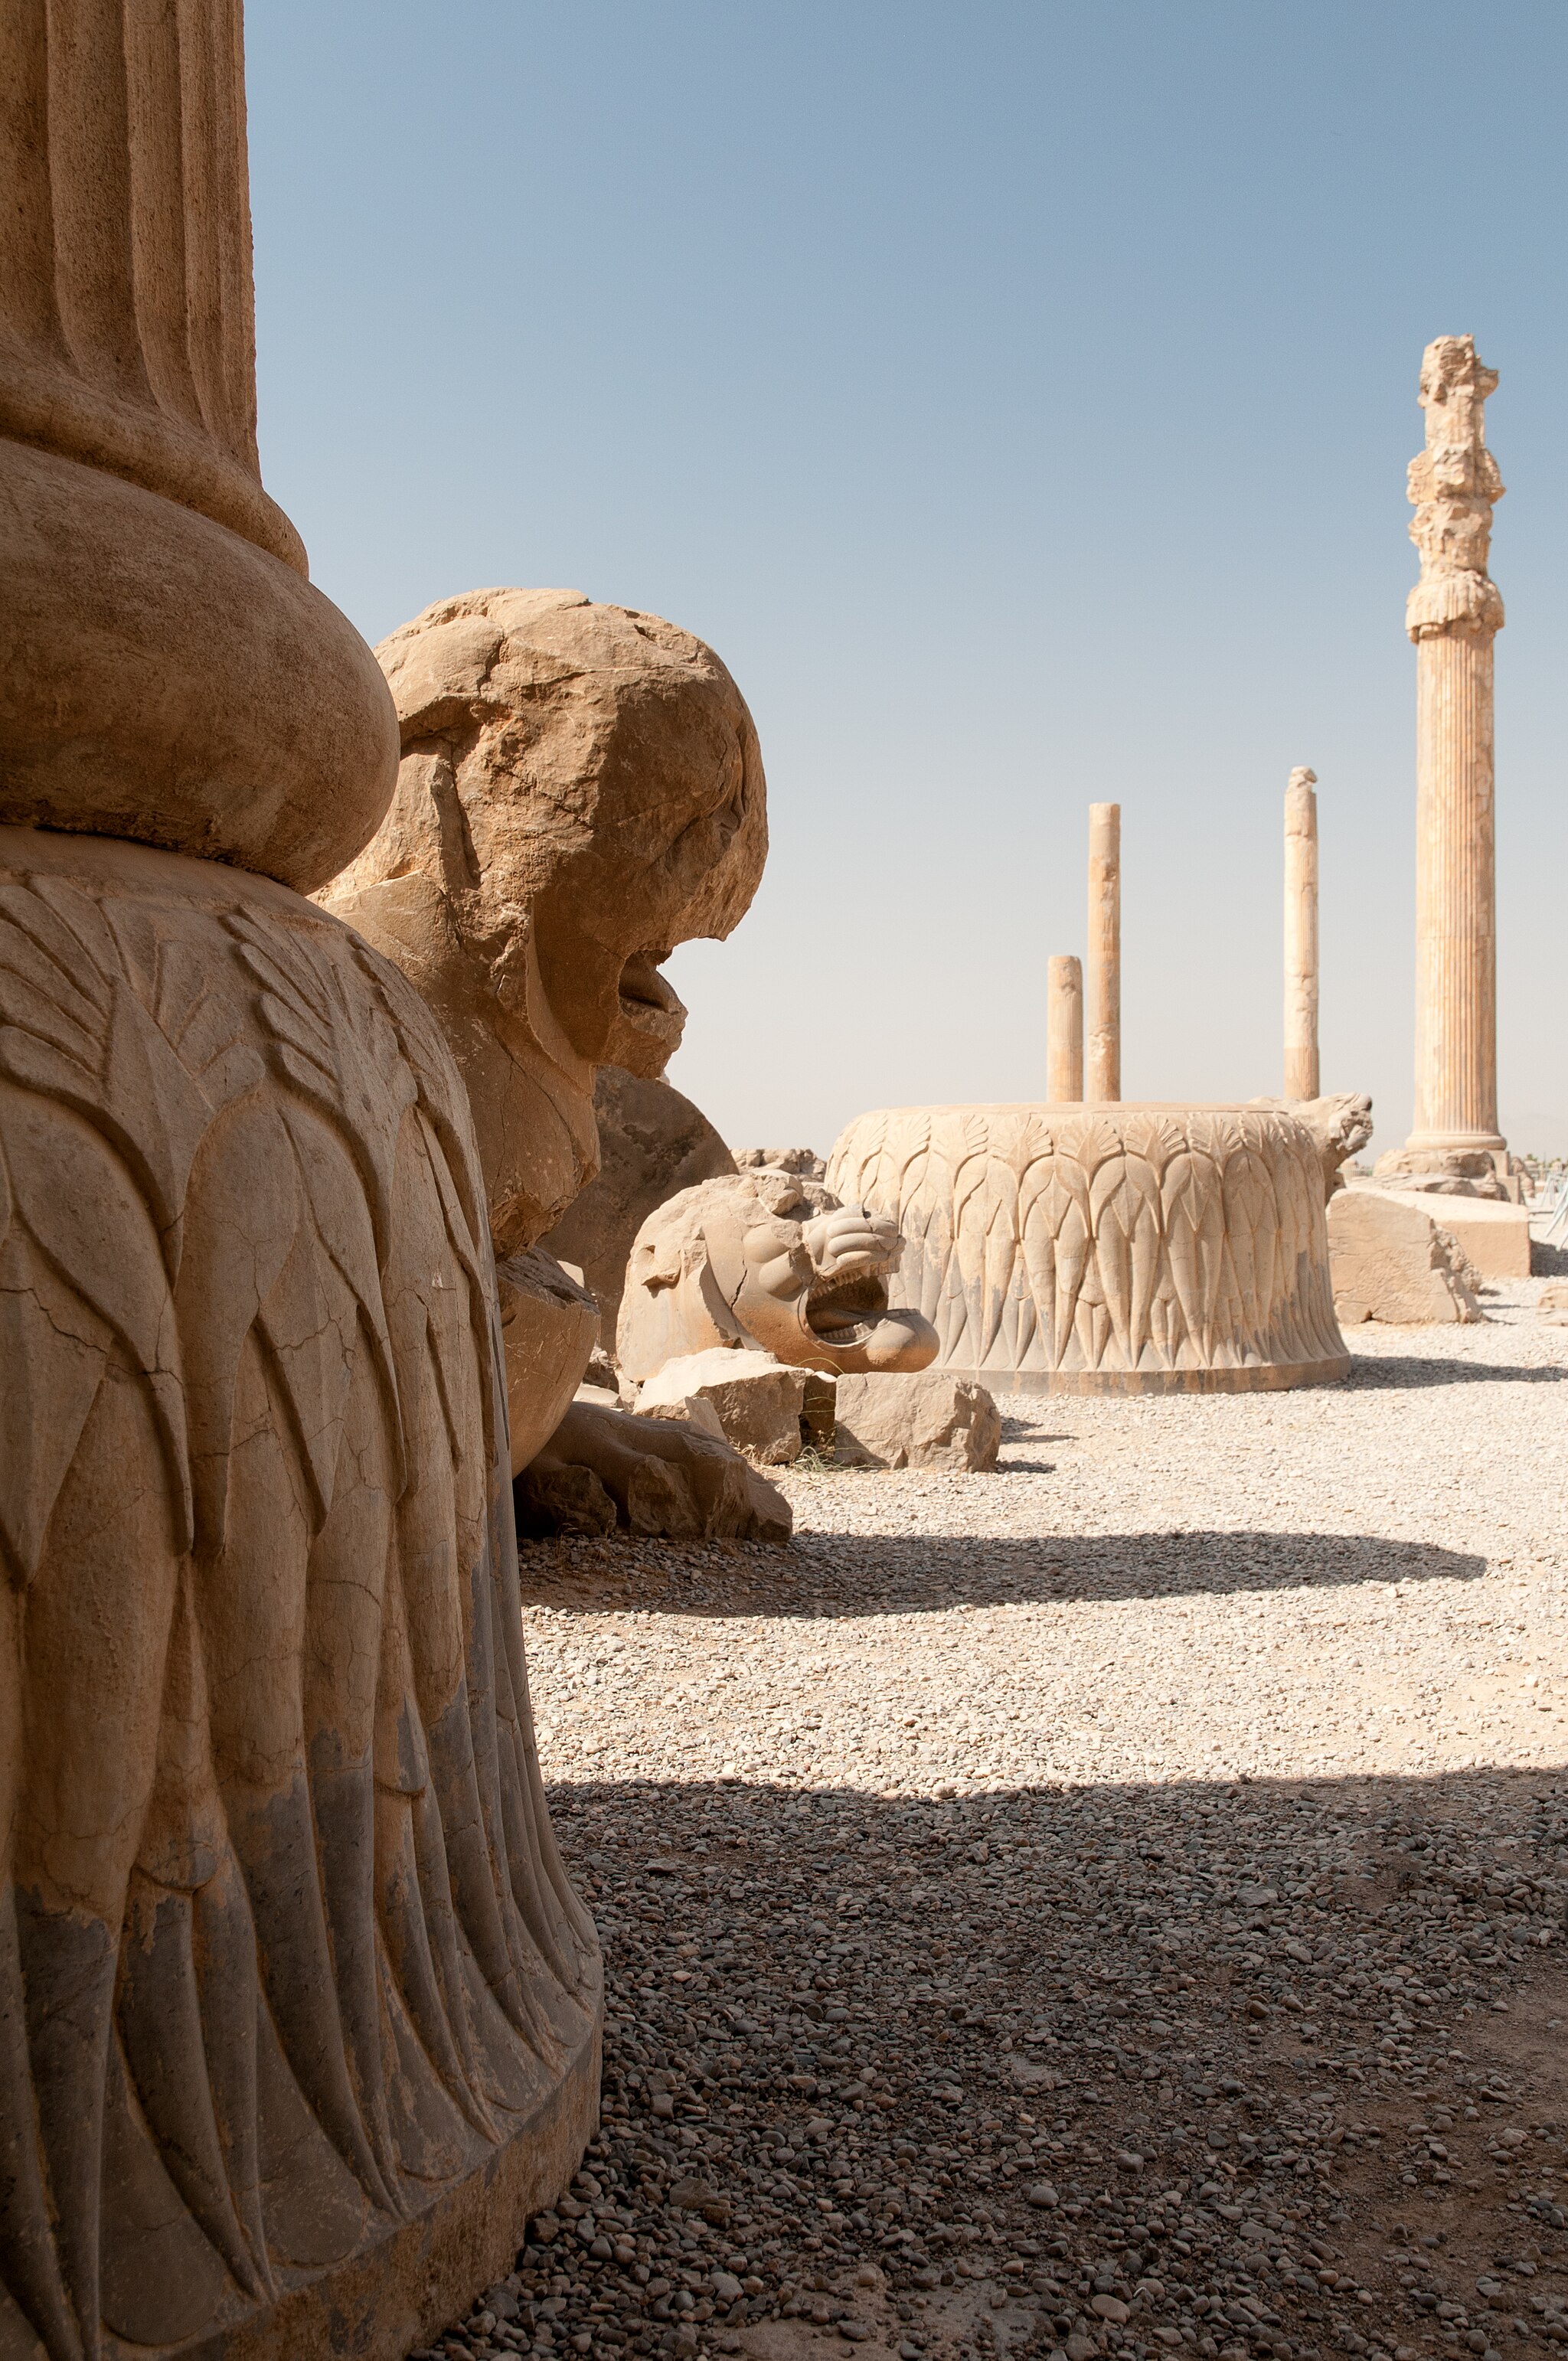
Title: 2018-09-21 Iran, Persepolis, Apadana Palace (from the Eastern Staircase)
Date: 2018-09-21
Categories: Taken with Nikon D300s, Taken with AF-S DX Nikkor 16-85mm f/3.5-5.6G ED VR, Self-published work, Cultural heritage monuments in Iran with known IDs, Uploaded via Campaign:wlm-ir, Images from Wiki Loves Monuments in Marvdasht, 2018 in Persepolis, Images from Wiki Loves Monuments missing SDC creator, Images from Wiki Loves Monuments 2021, Images from Wiki Loves Monuments 2021 in Iran, Files uploaded by User:Lrkrol, Details of Apadana of Persepolis, Photographs by User:Lrkrol